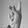
ASL letter: K